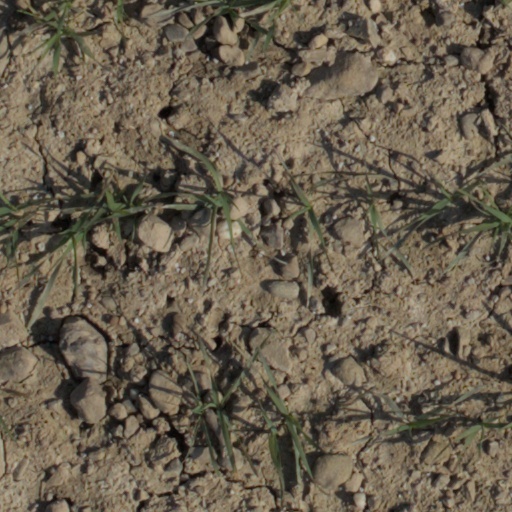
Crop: wheat